Bill Nye–Ken Ham debate

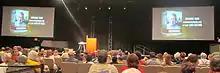
Legacy Hall, the site of the debate

Tickets to the debate, entitled "Is Creation A Viable Model of Origins?" and held in the Creation Museum's 900-seat Legacy Hall, went on sale for $25 each on January 6 and sold out within minutes. Creation Museum officials reported that tickets were sold to residents of 29 different states. Ham told "The Daily Beast" that "the ticket sales won't come to half the cost of the debate."